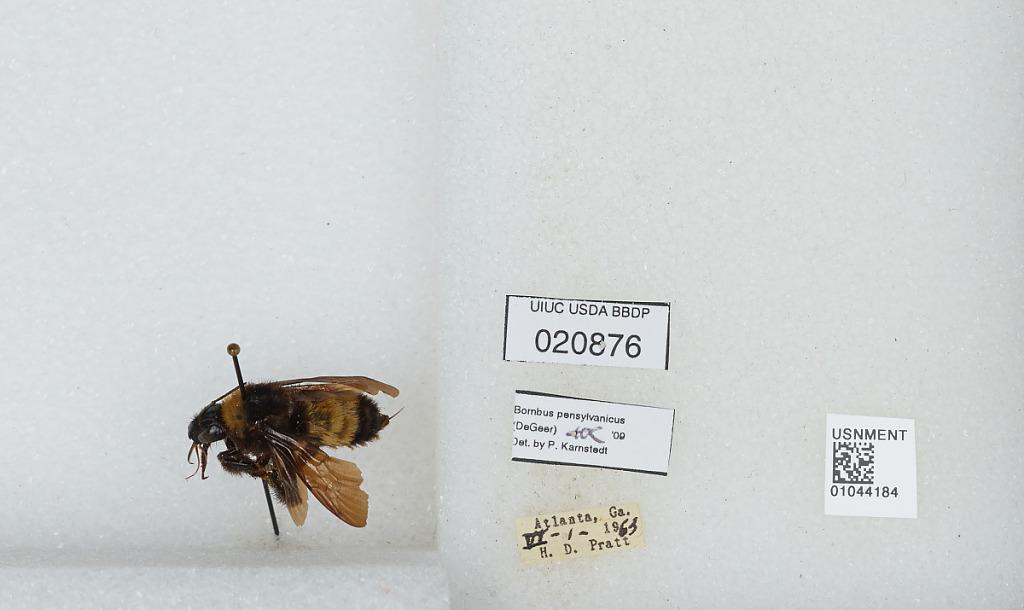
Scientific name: Bombus sp.
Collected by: H. Pratt
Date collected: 1963-6-1
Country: United States
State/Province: Georgia
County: Fulton
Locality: Atlanta
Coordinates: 33.755, -84.39
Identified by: Karnstedt, P.